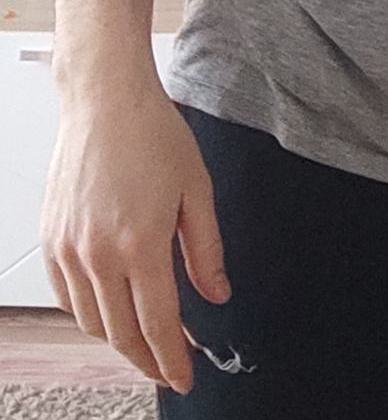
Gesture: no_gesture